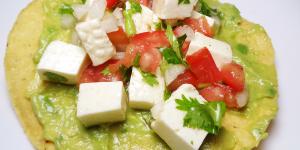
tostadas de queso panela